Sulayman Pasha al-Adil

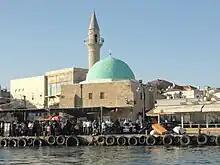
Sulayman Pasha rebuilt the Sinan Mosque in Acre, which is also known as the Bahr Mosque

Each time Sulayman was given the interim office of "wali" of Damascus it had occurred during the months before the Hajj when the "wali" of Damascus (who by imperial decree was also the "amir al-hajj", or "commander of the Hajj pilgrimage") would make his "dawrah" tour to collect the "miri" (funds for the pilgrimage caravan) from the various districts. This was often an arduous process in the semi-autonomous regions, particularly in Jabal Nablus, where successive Ottoman governors failed to assert their authority. Through diplomatic relations, particularly his relationship with the Tuqan family, Sulayman was able to collect these funds and thus boost his authority over the central mountainous areas of Palestine, which were officially outside of Sidon's jurisdiction.